History of plague

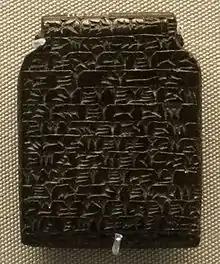
Amulet (800–612 BC) to ward off plague inscribed with a quotation from the Akkadian Erra Epic

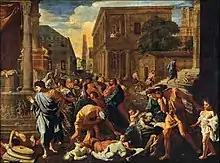
Nicolas Poussin, "The Plague of Ashdod", 1630. Oil on canvas, 148 x 198 cm. Musée du Louvre, Paris, France, Giraudon/Bridgeman Art Library.

The word "plague" is believed to come from the Latin word "plāga" ("blow, wound") and "plangere" (“to strike, or to strike down”), via the German "Plage" (“infestation”).